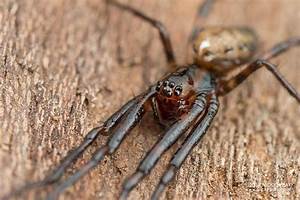
Label: ragno